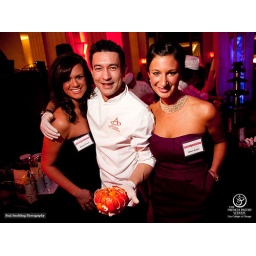
With his white chocolate flower in Cocoa Candy Land is Pastry Chef Christophe Mazeaud of Barry Callebaut.